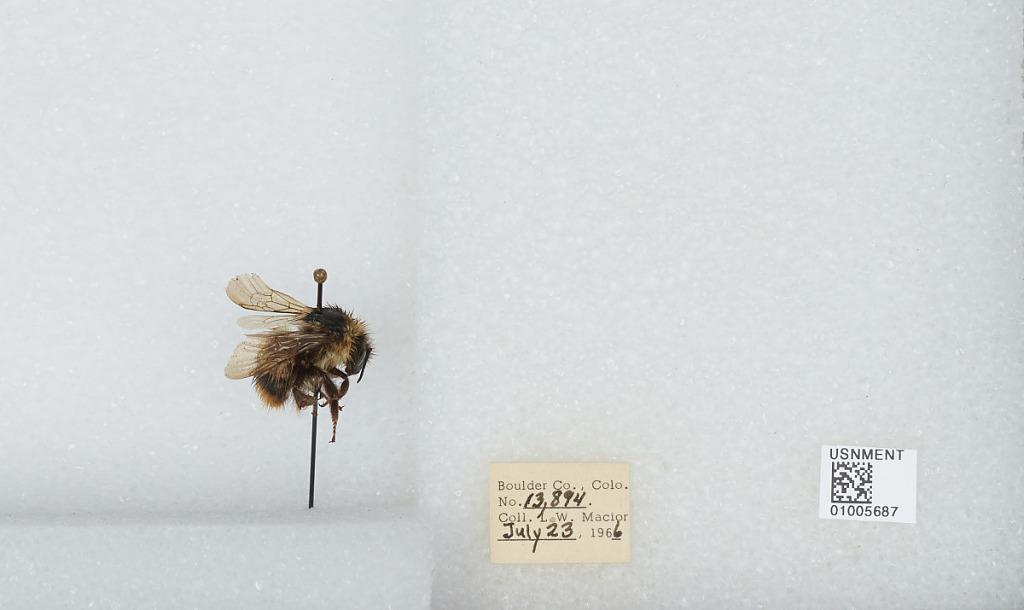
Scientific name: Bombus (Alpinobombus) balteatus Dahlbom
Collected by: L. Macior
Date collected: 1966-7-23
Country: United States
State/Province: Colorado
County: Boulder
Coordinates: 40.0275, -105.252